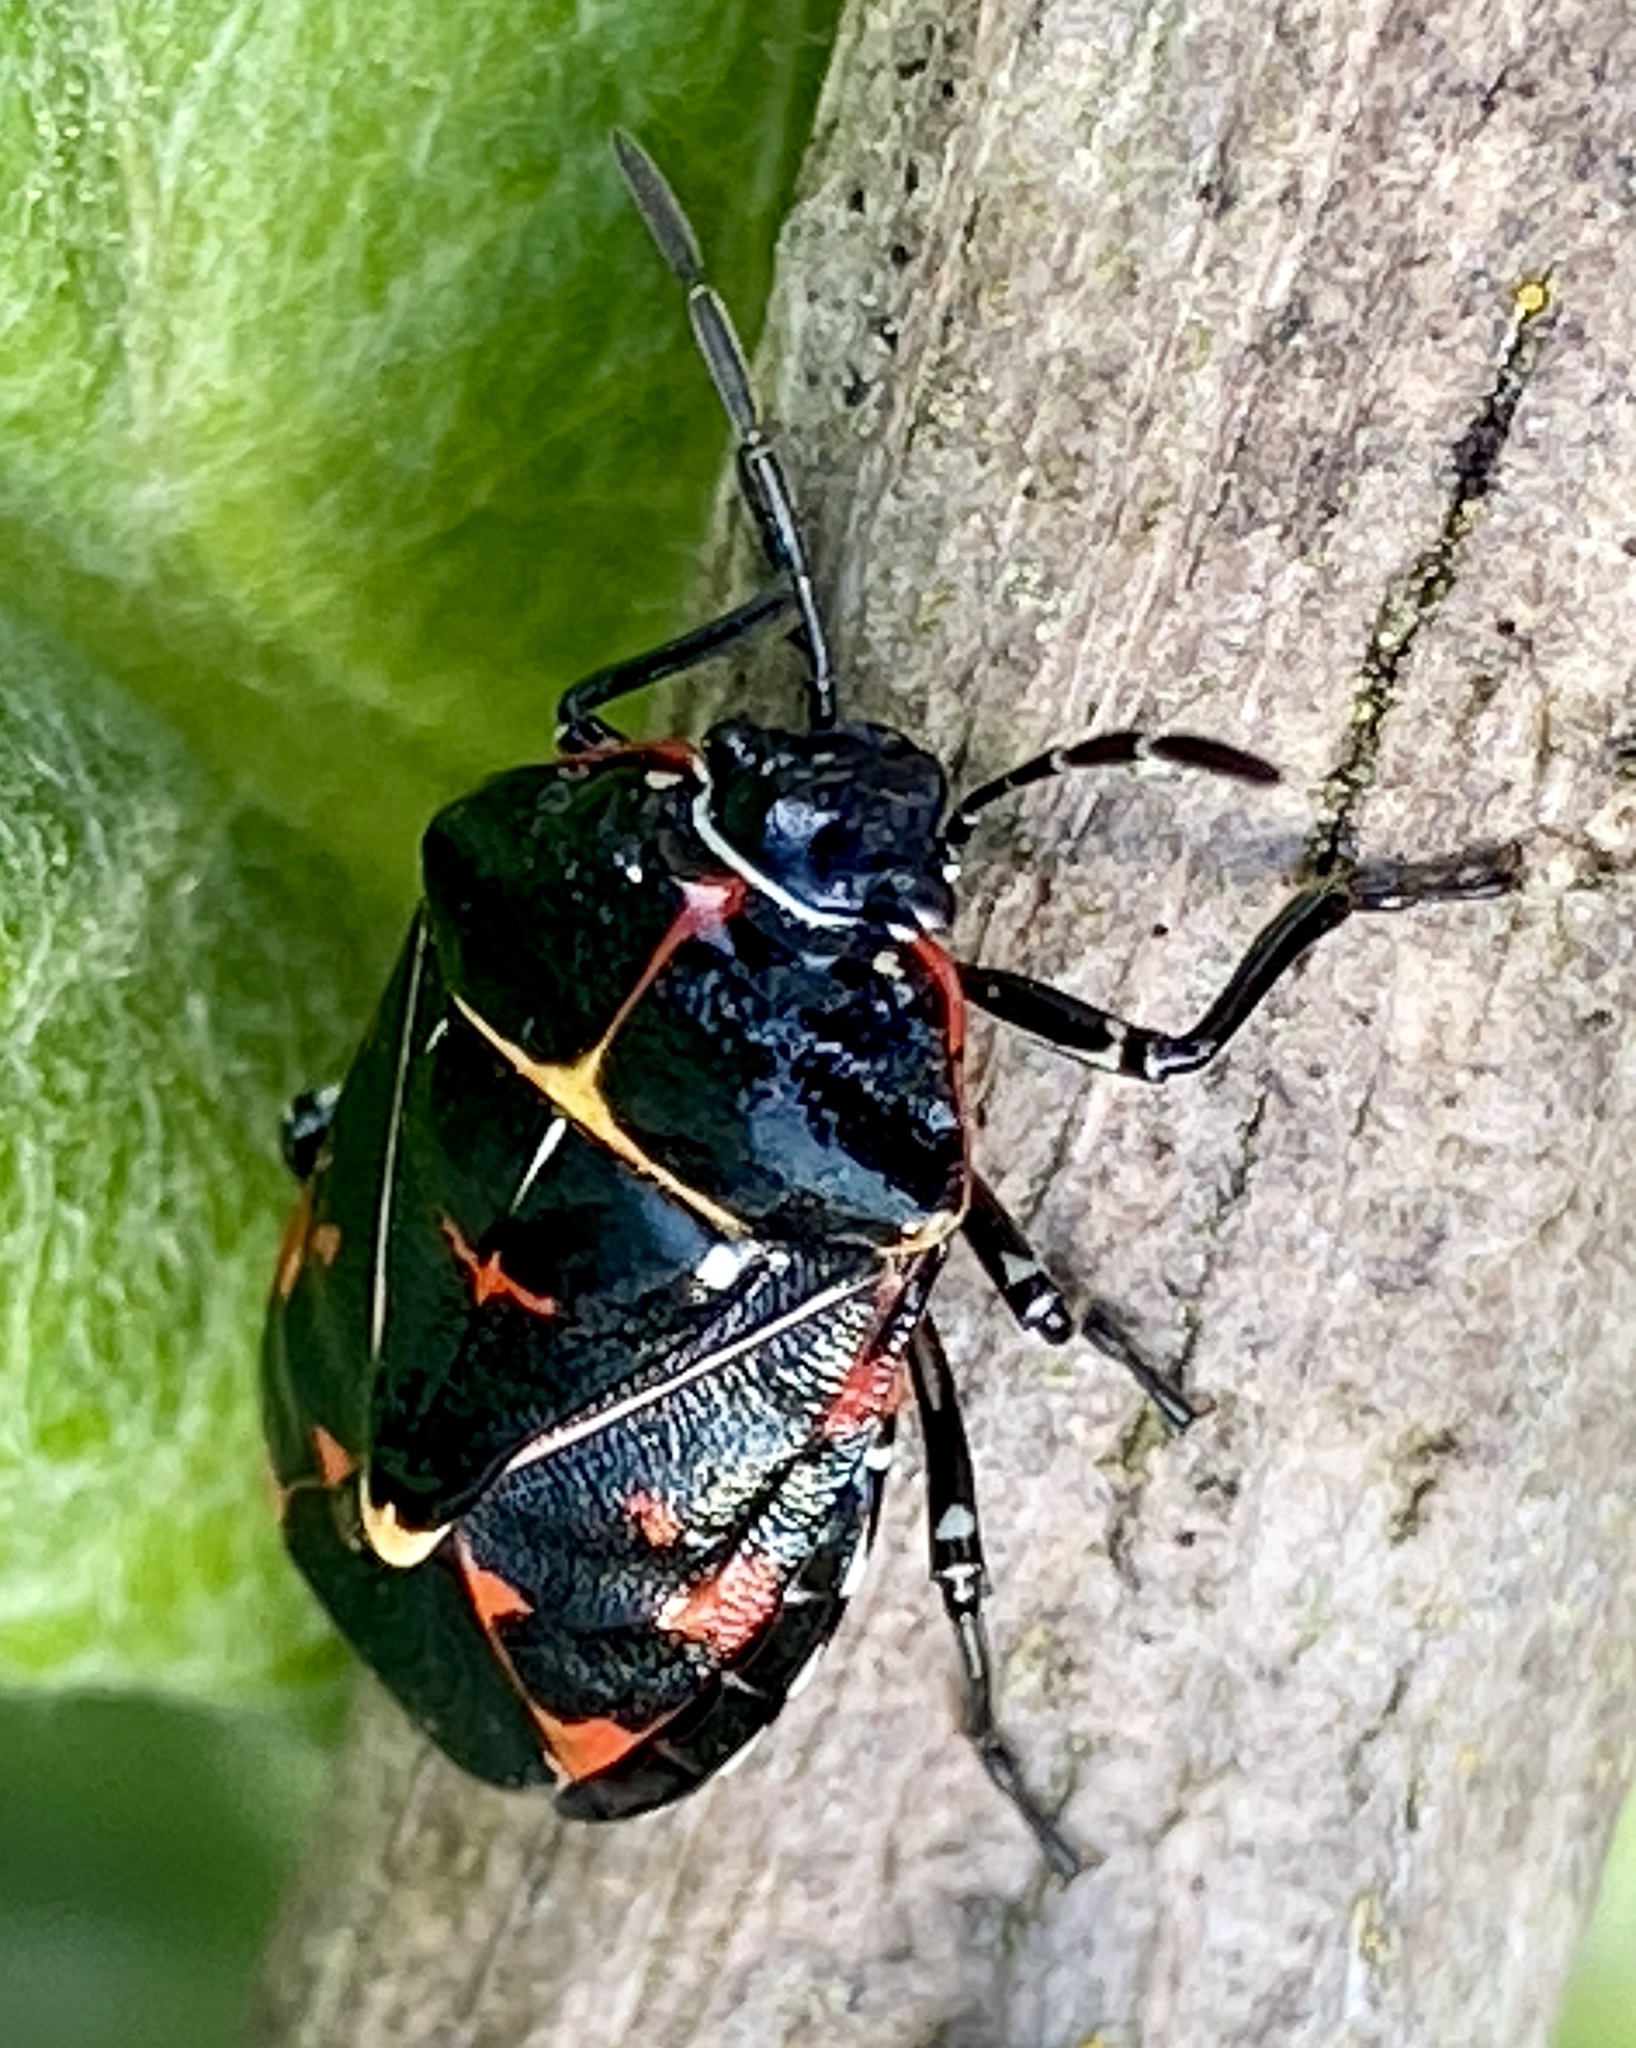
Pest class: stink_bug